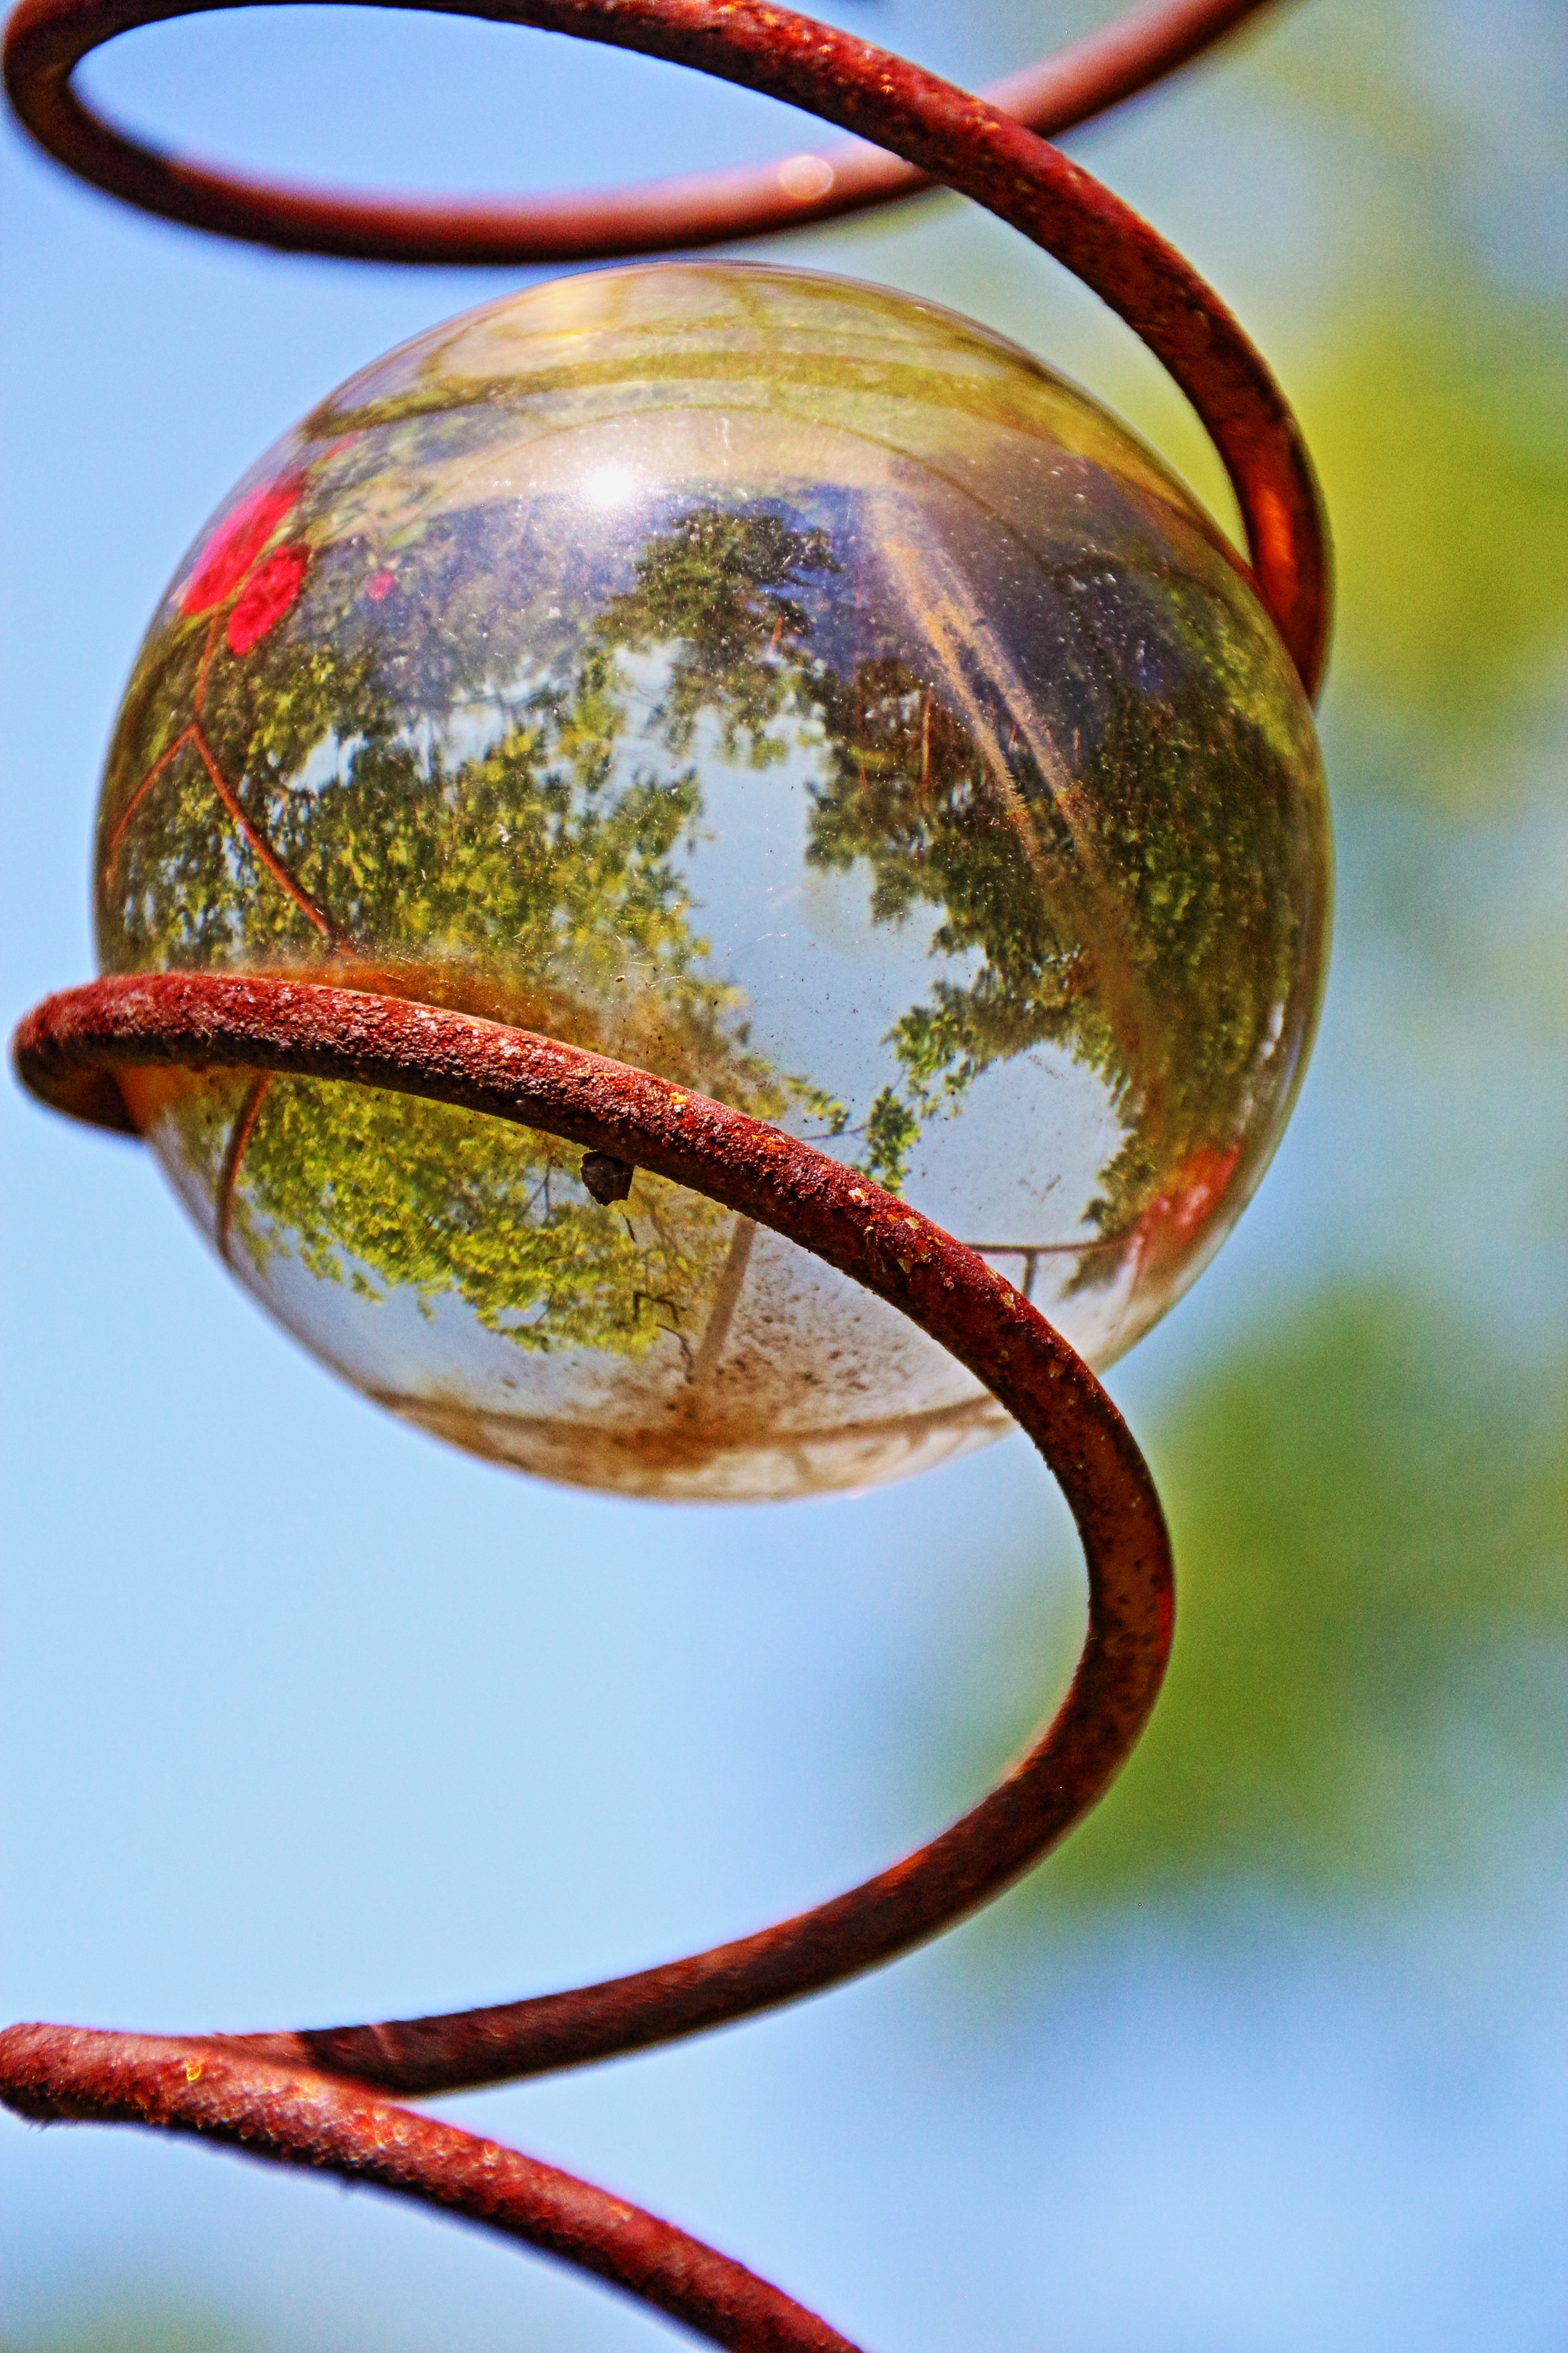
branch, photography, leaf, spiral, flower, glass, green, reflection, red, color, garden, toy, circle, close up, ball, roll, marble, sphere, glass ball, mirroring, macro photography, about, topsy turvy world, liquid bubble, downward spiral